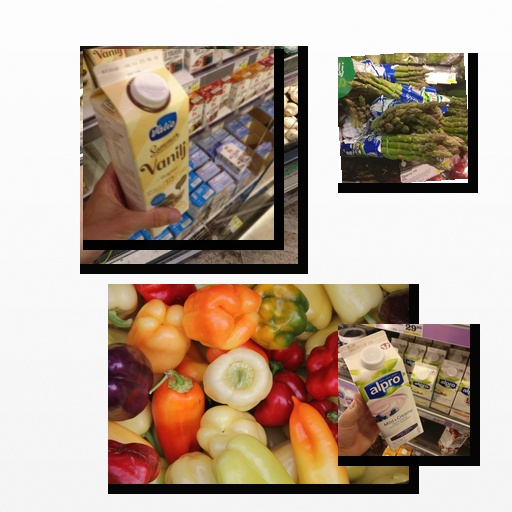
Food items: blueberry_soy_yogurt, asparagus, vanilla_yoghurt, bell_pepper, zucchini